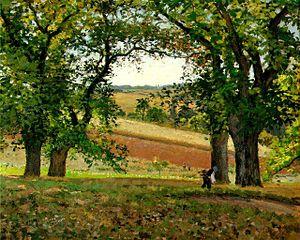
Le Vexin français est une ancienne province et une région naturelle de France, qui se situe dans le nord-ouest de l'Île-de-France et pour une petite partie en Hauts-de-France, étendue sur les départements du Val-d'Oise, des Yvelines et de l'Oise. Bien que formant désormais avec la ville de Cergy une agglomération contrastant avec le caractère rural du Vexin français, Pontoise en est la capitale historique.
Osny [oni] est une commune du Val-d'Oise, région Île-de-France, située sur la Viosne et un autre bras de celle-ci nommé la Couleuvre. Ses habitants se nomment les Osnyssois et Osnyssoises. Malgré son urbanisation récente relativement rapide, il existe encore aujourd'hui de très vastes champs sur le territoire de la commune.